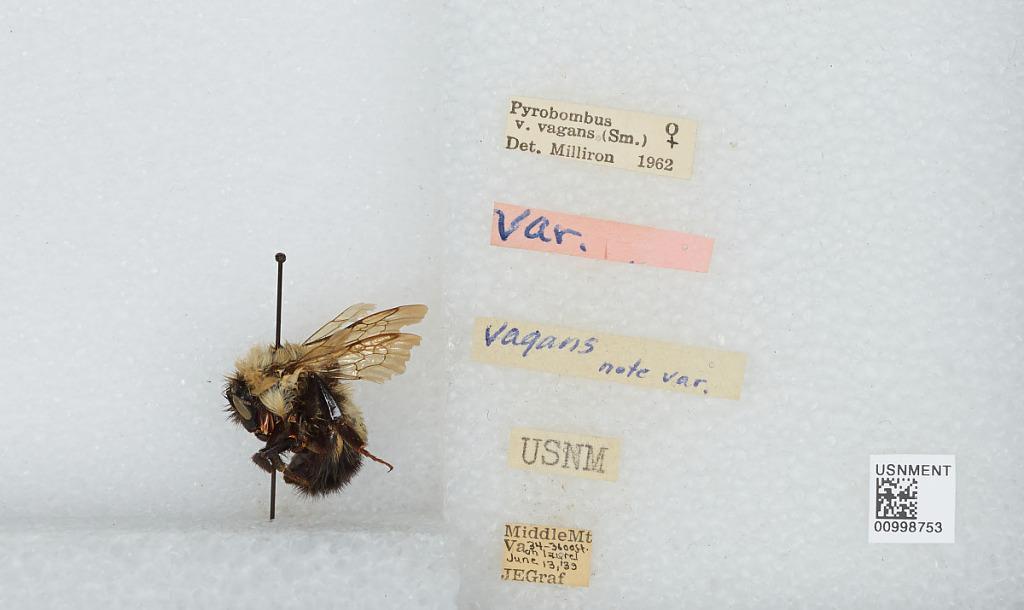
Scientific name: Bombus (Pyrobombus) vagans vagans Smith
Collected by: J. Graf
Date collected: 1939-6-13
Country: United States
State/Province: Virginia
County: Craig
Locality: Middle Mountain
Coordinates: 38.38, -79.1906
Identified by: Milliron